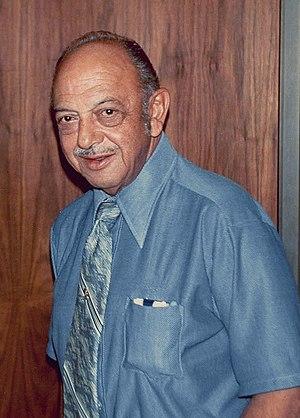
Melvin Jerome Blank, dit Mel Blanc, né le 30 mai 1908 à San Francisco, Californie et mort le 10 juillet 1989 à Los Angeles, Californie, est un acteur américain spécialisé dans le doublage des dessins animés. Il a travaillé pour de nombreux studios d’animation, notamment ceux de Warner Brothers et Hanna-Barbera.